Order of the Garter

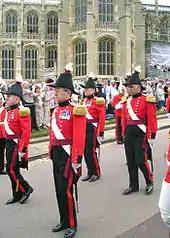
Military Knights of Windsor in the procession to the Garter Service

The Order has six officers: the Prelate, the Chancellor, the Register, the Garter Principal King of Arms, the Usher, and the Secretary. The offices of Prelate, Register, and Usher were created on the order's establishment; those of Garter Principal King of Arms and Chancellor, in the 15th century; and that of Secretary, in the 20th century.